John B. Whealton Memorial Causeway

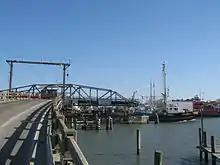
The old Chincoteague Channel Swing Bridge, which was replaced in late 2010

A new bridge was built by the Virginia Department of Transportation to replace the deteriorated Black Narrows and Chincoteague Channel bridges, completed in late 2010. The new bridge veers to the north just to the west of Black Narrows, suspended completely over open water and curving eastward just to the north of Marsh Island. The bridge crosses Lewis Creek Channel, north of Chincoteague Channel, via drawbridge and descends to meet grade at the intersection of Maddox Boulevard and Main Street, about 1/2 mile to the north of the old Chincoteague Channel Swing Bridge landing. Just to the north of Black Narrows is a T-intersection for a spur bridge to the small community on Marsh Island, as the Black Narrows and Chincoteague Channel bridges that cross the island were removed shortly after the opening of the new bridge.